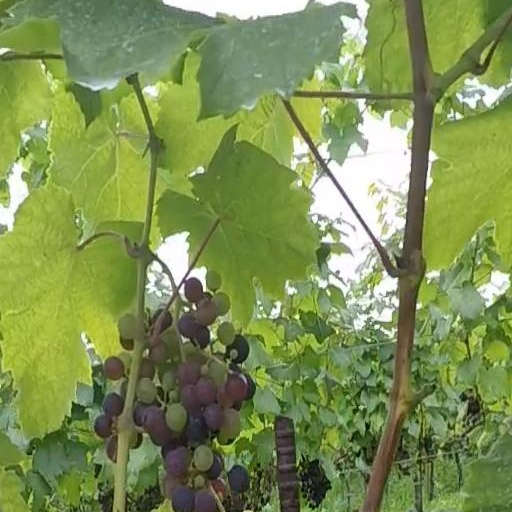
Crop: grape